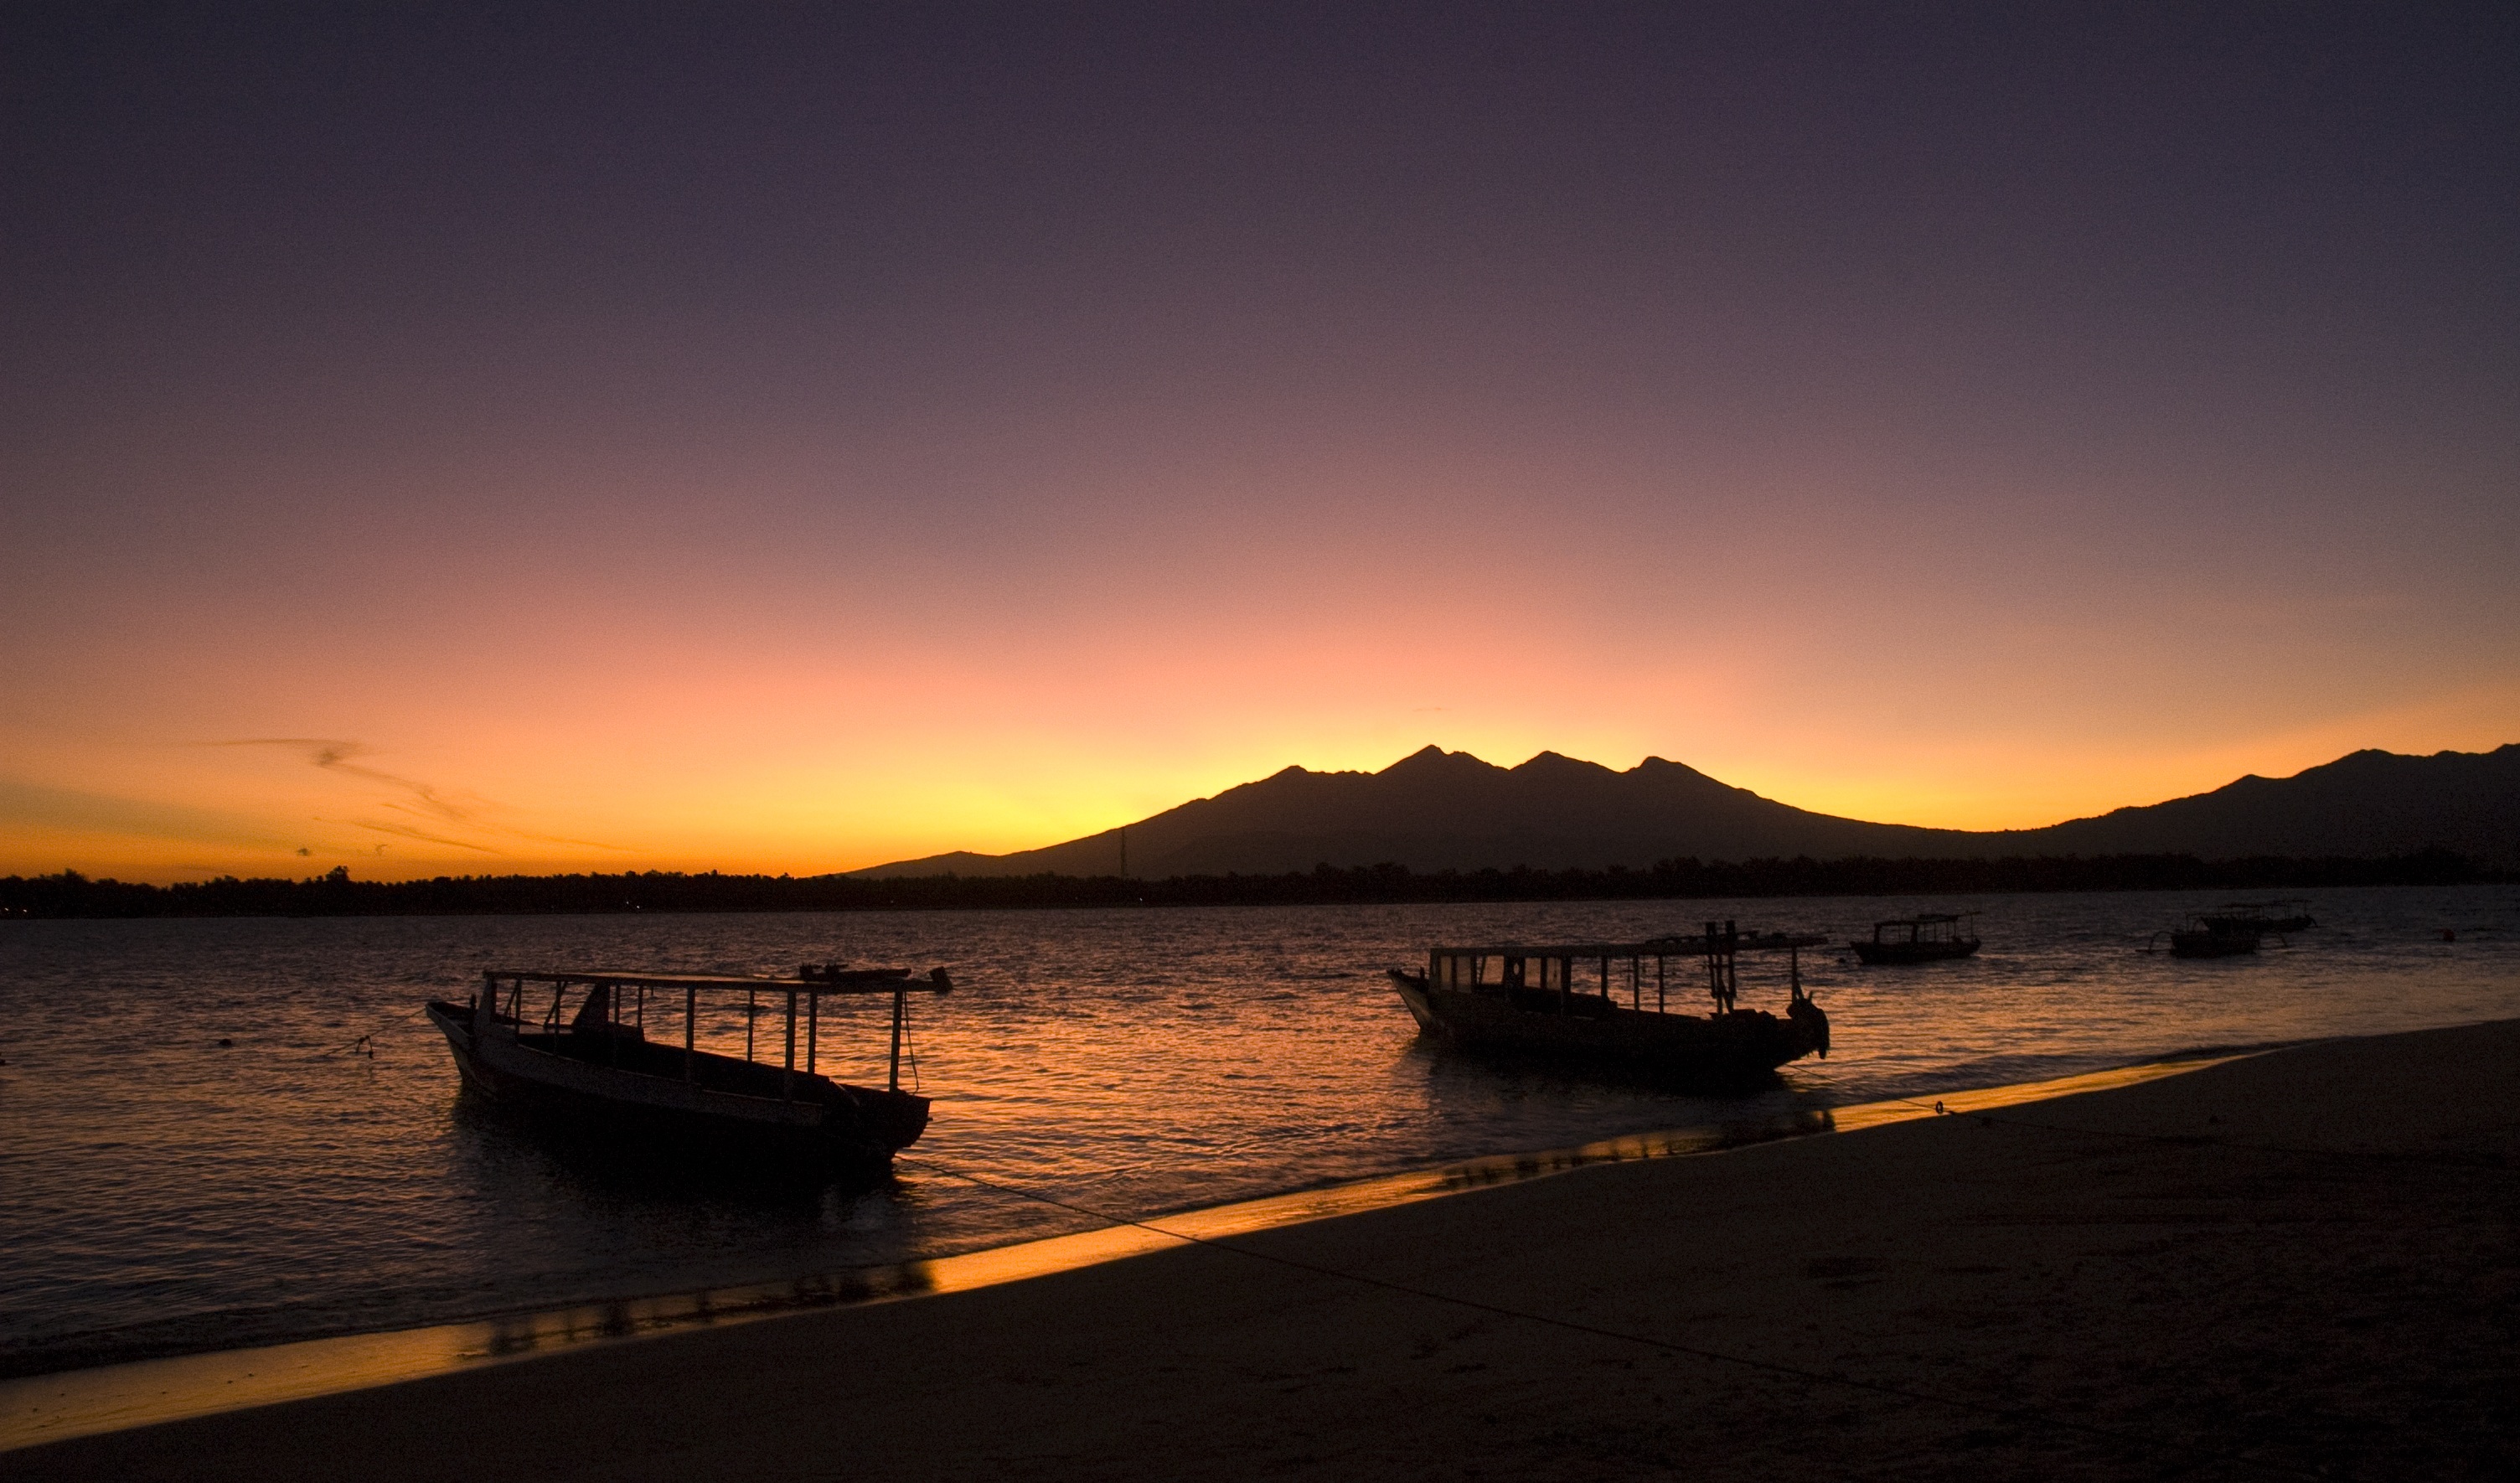
beach, sea, coast, ocean, horizon, cloud, sunrise, sunset, morning, shore, dawn, dusk, evening, reflection, paradise, peaceful, bay, loch, afterglow